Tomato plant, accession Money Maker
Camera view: horizontal (90 deg, fisheye); turntable rotation: 30 degrees
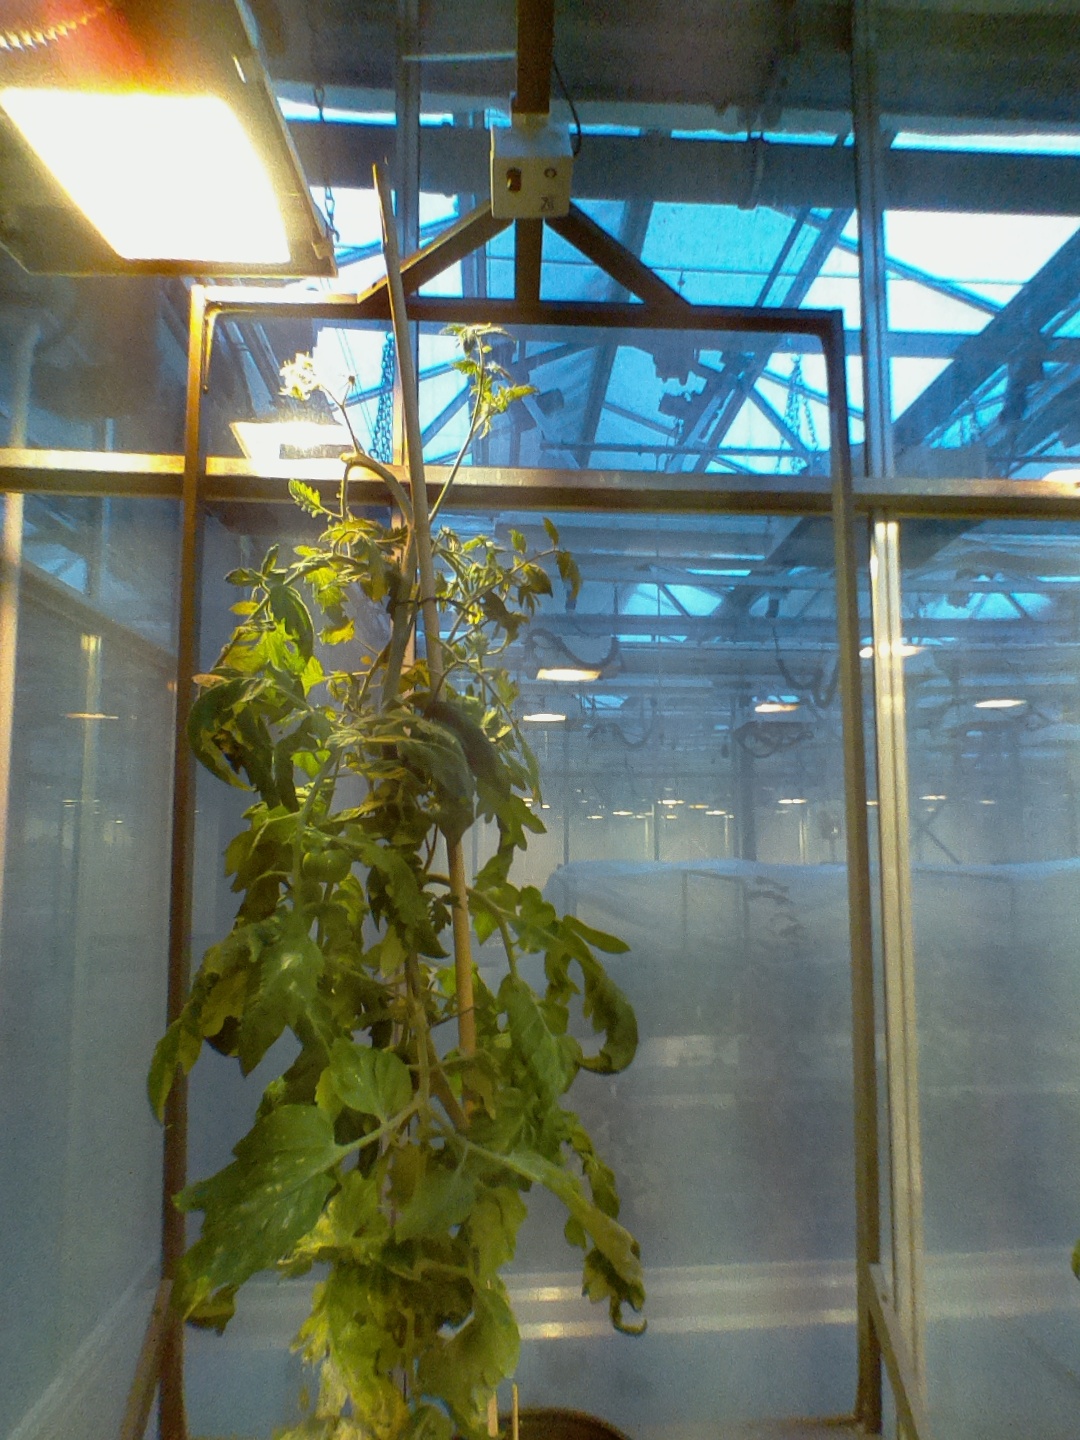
BBCH growth stage 74: 40%-50% of final fruit size